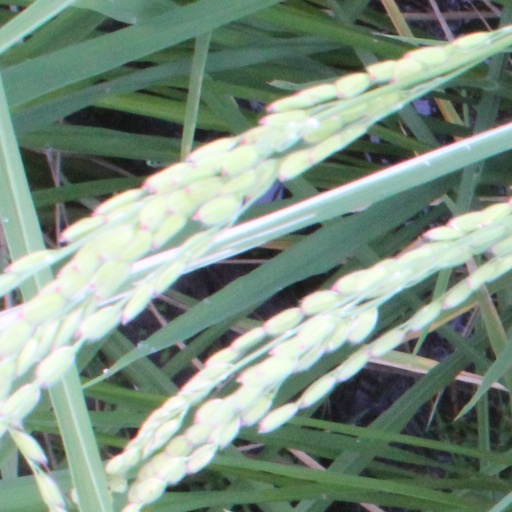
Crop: rice